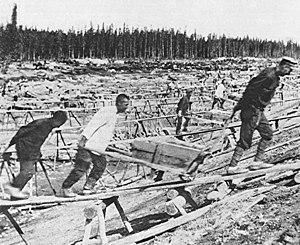
Prisonnier travaille à la construction du Belomorkanal (Canal de la mer Blanche)Русский: Заключённые на строительстве Беломорканала